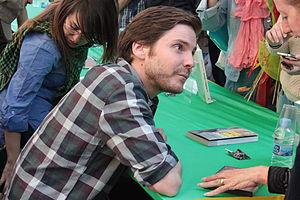
Daniel Brühl /ˈdaːniːɛl ˈbʁyːl/ est un acteur germano-espagnol, né le 16 juin 1978 à Barcelone.